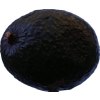
Label: black_avocado